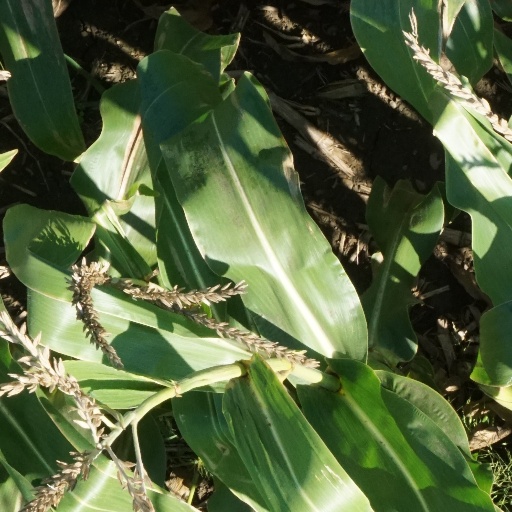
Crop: maize; corn